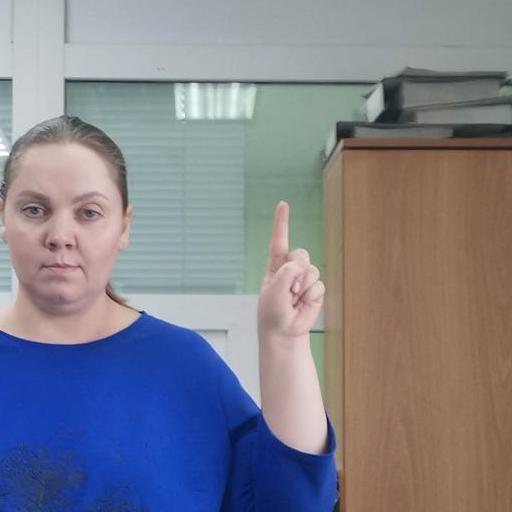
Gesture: one